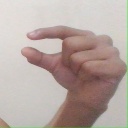
अक्षर: ग